Answer in natural language. Is brown colour cube shape wooden material (marked B) to the left of dark wooden countertop island (marked C)? Choose between the following options: yes or no
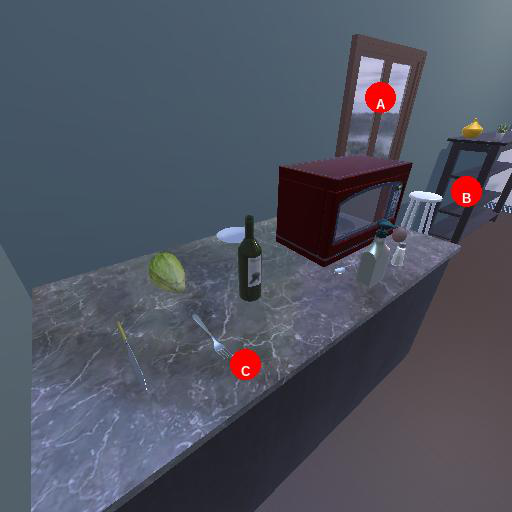
<answer>no</answer>